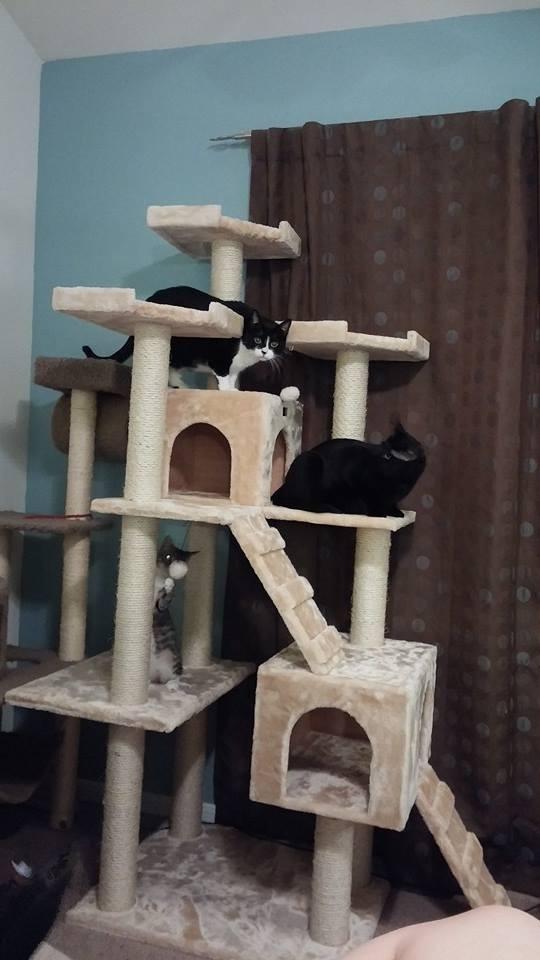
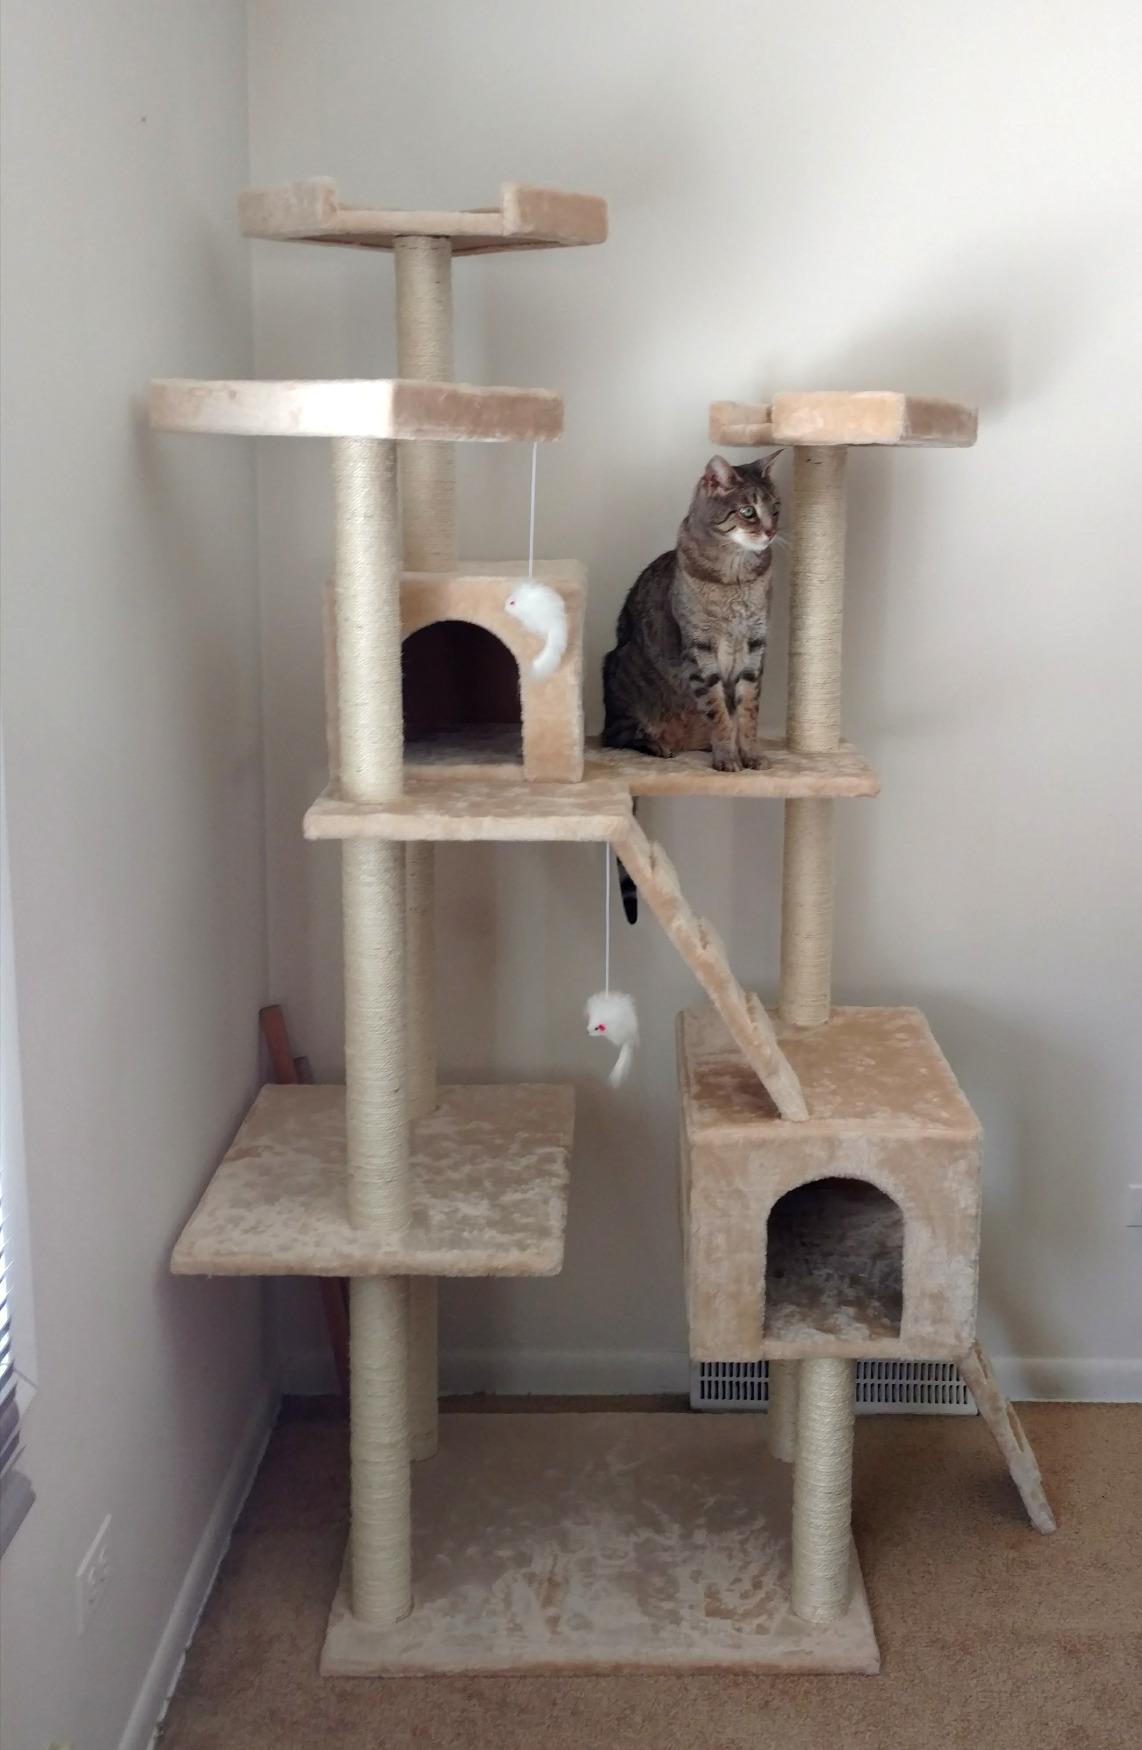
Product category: items_cat tree
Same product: no